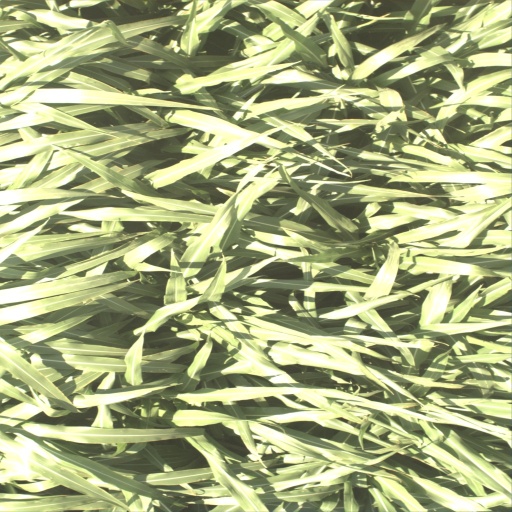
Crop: sorghum